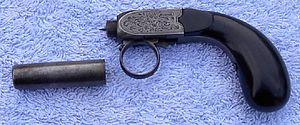
système à aiguille utilisant les premières cartouches (balle,charge, mise a feu) combustible en papier fabriqué par Mariette arquebusier Liégeois photo personnelle libre de droit
Le pistolet est une arme de poing dont la chambre est intégrée au canon ou en permanence alignée avec lui.